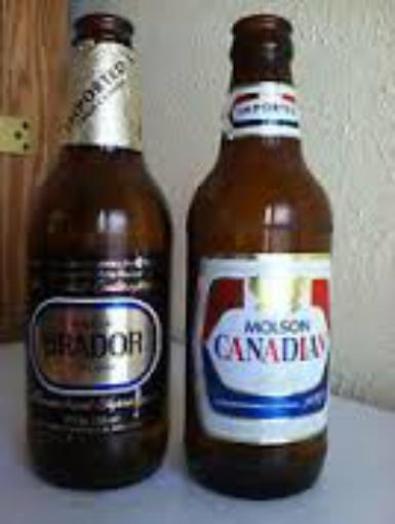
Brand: molson brador
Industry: Food